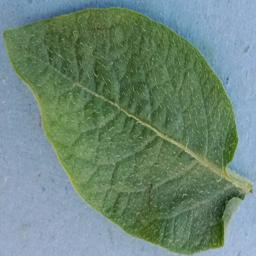
Etiqueta: Sana